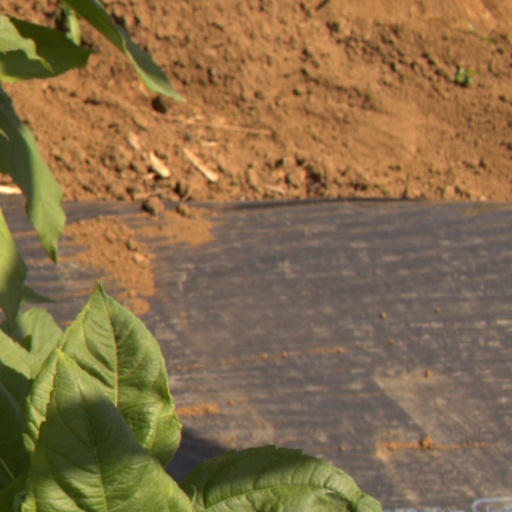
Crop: Jerusalem artichoke